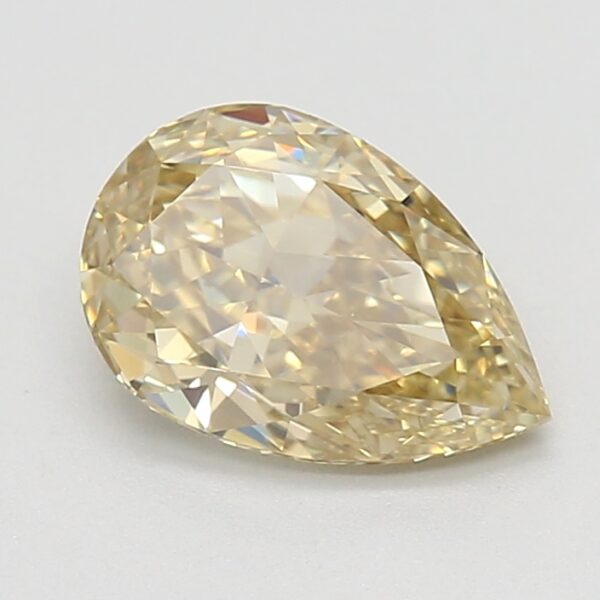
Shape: pear
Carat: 0.82
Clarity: VVS2
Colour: FANCY
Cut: VG
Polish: EX
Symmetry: VG
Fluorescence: N
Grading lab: GIA
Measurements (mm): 7.64 x 5.11 x 2.9